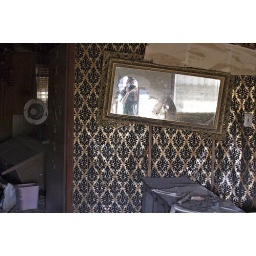
the wall paper in the ruined home caught my eye. it sparkled in New Orlean's sun